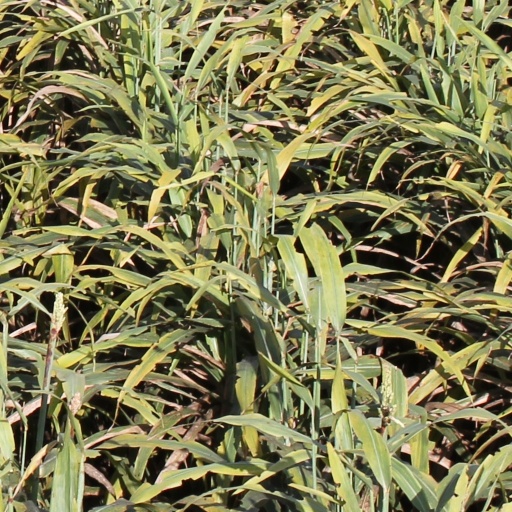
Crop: sorghum